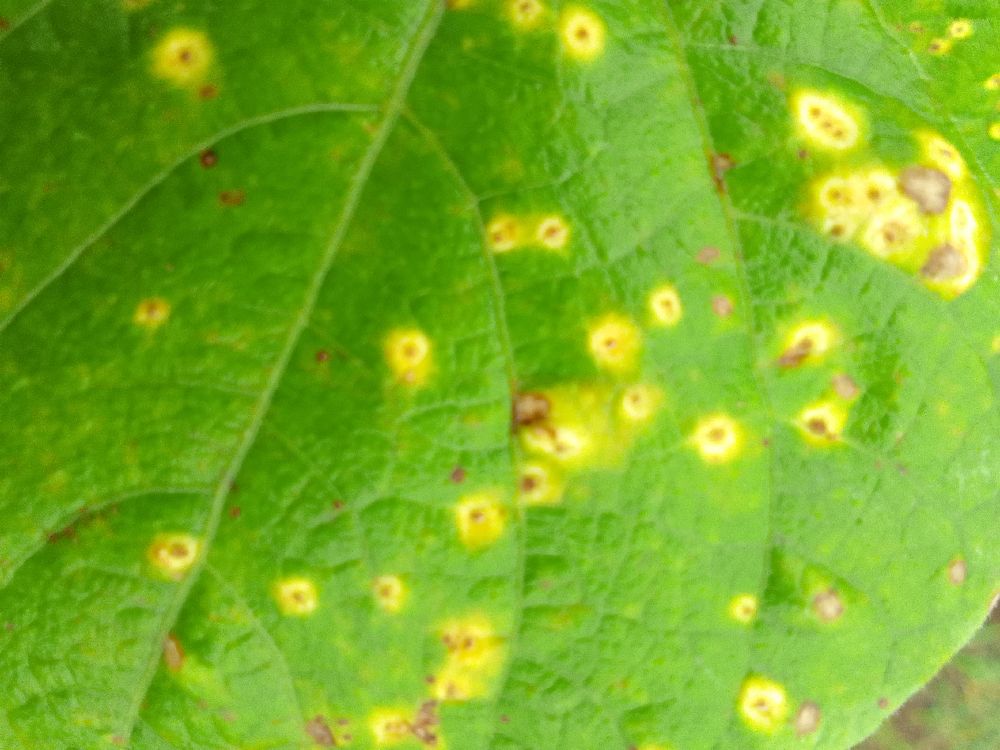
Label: rust